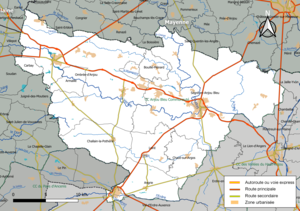
Carte géographique de l'intercommunalité Anjou Bleu Communauté, département de Maine-et-Loire, France. Composition au 1er janvier 2019.
Anjou Bleu Communauté est une communauté de communes française située dans le département de Maine-et-Loire et la région Pays de la Loire.